Sky position (RA, Dec in degrees): 176.909, 20.566
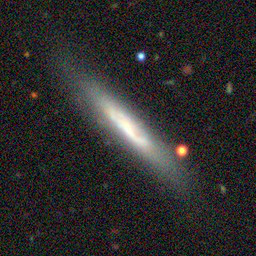
Galaxy morphology: Edge-on Galaxies without Bulge